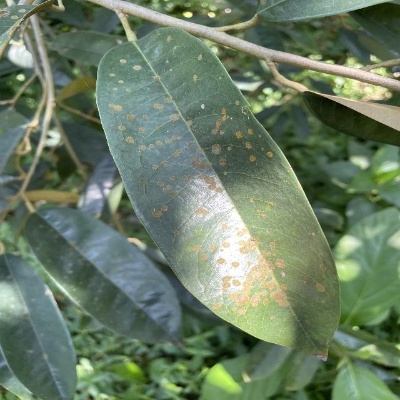
Label: Leaf_Algal